Terry Park Ballfield

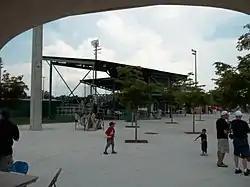
Terry Ballpark in June 2011

Today, over 160 college baseball teams from around the country use Terry Park in the month of March to begin their college season. The park is currently part of a multi-diamond facility serving various amateur levels of baseball. The facility sees year-round amateur baseball use. This property is part of the Lee County Multiple Property Submission, a Multiple Property Submission to the National Register. Terry Park is used year-round for baseball leagues, tournaments, and special events. The facility has four lighted fields with spectator seating including a covered grandstand on the main field. The park is also equipped with batting cages near each field. Terry Park is currently being remodeled with new restrooms, concession area, press box and seating areas. The work will be done in phases to allow the park to operate as close to normal as possible.